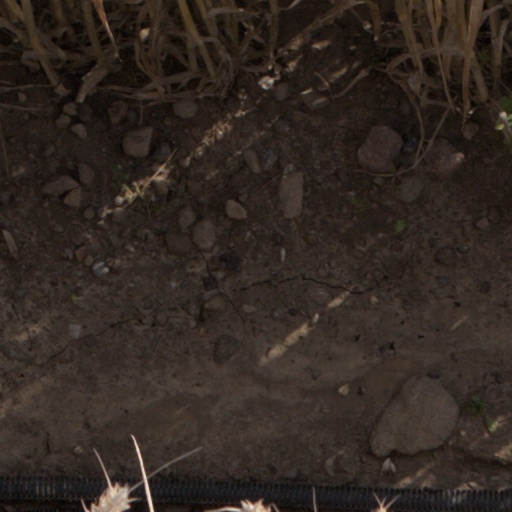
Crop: wheat